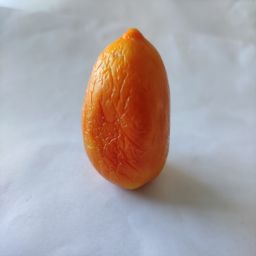
Crop: Tomato
Quality: Old